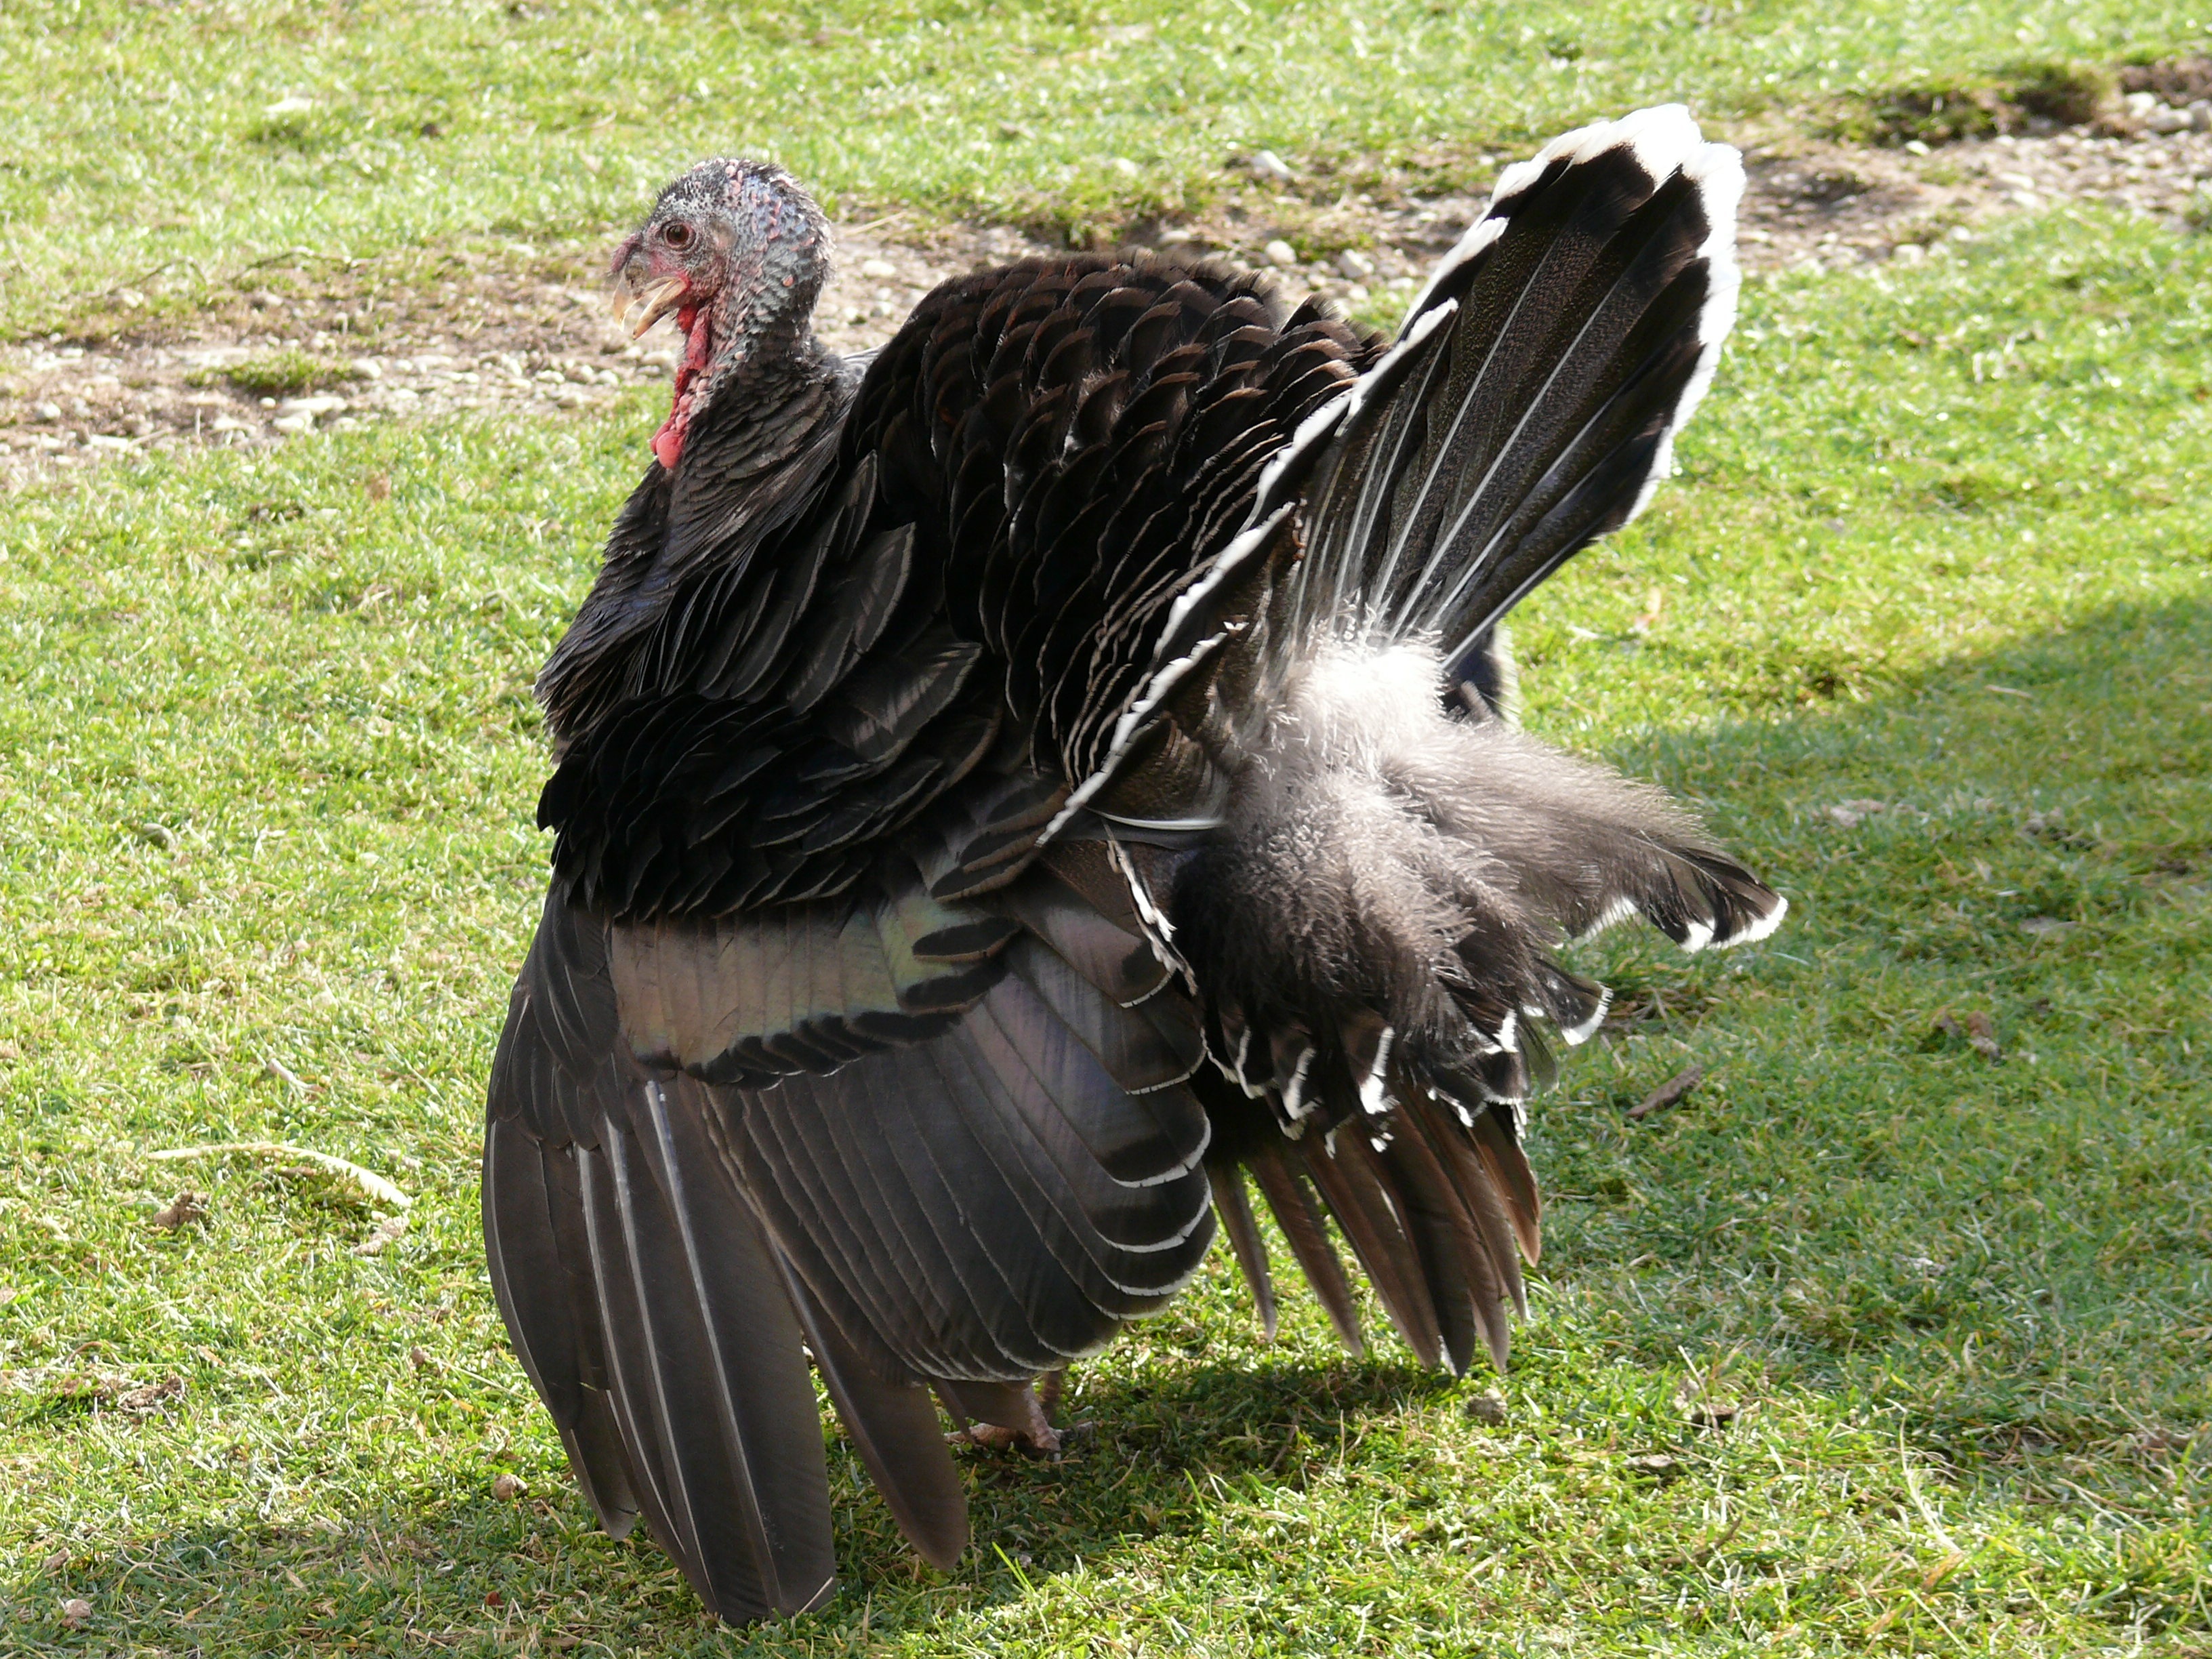
nature, outdoor, bird, wing, farm, animal, wildlife, green, eagle, garden, fauna, poultry, bird of prey, outside, turkey, vertebrate, hungary, vulture